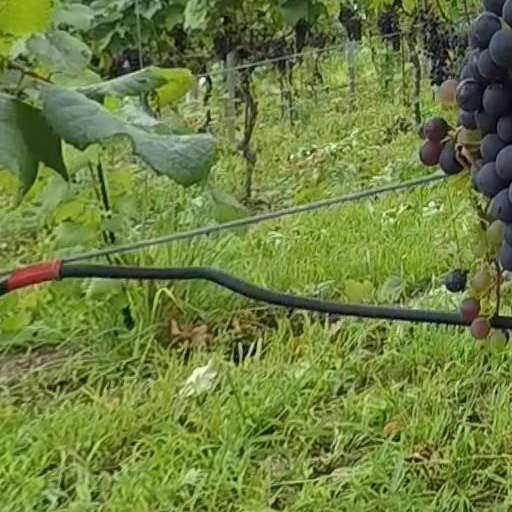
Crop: grape